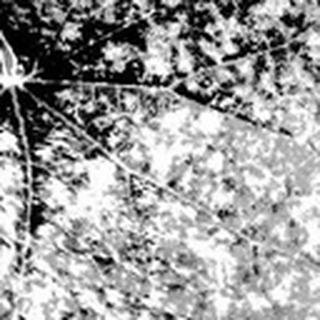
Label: cotton_powdery_mildew